Erg (landform)

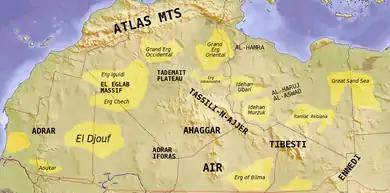
Major dune seas of the Sahara in yellow, Great Sand Sea. Red dashed line shows approximate limit of the Sahara.

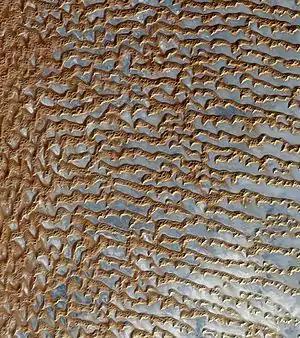
Satellite image of Rub' al Khali (Arabia's Empty Quarter), the world's largest erg with an area of more than

Sand seas and dune fields generally occur in regions downwind of copious sources of dry, loose sand, such as dry riverbeds and deltas, floodplains, glacial outwash plains, dry lakes, and beaches. Ergs are concentrated in two broad belts between 20° to 40°N and 20° to 40°S latitudes, which include regions crossed by the dry, subsiding air of the trade winds. Active ergs are limited to regions that receive, on average, no more than 150 mm of annual precipitation. The largest are in northern and southern Africa, central and western Asia, and Central Australia.